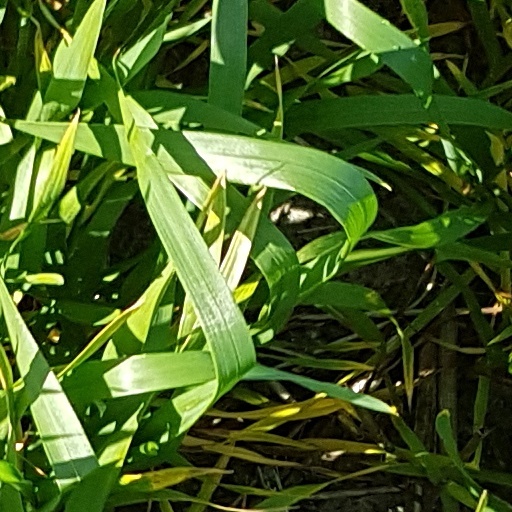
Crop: wheat